Yonkers, New York

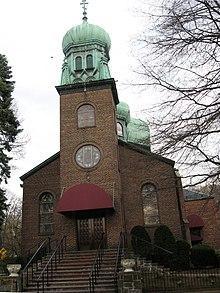
Holy Trinity Russian Orthodox Church

Yonkers includes several small residential enclaves and communities which form four quarters, demarcated by the Saw Mill River. There are at least 38 neighborhoods, but many of their original names are rarely used except by older residents and real-estate brokers.